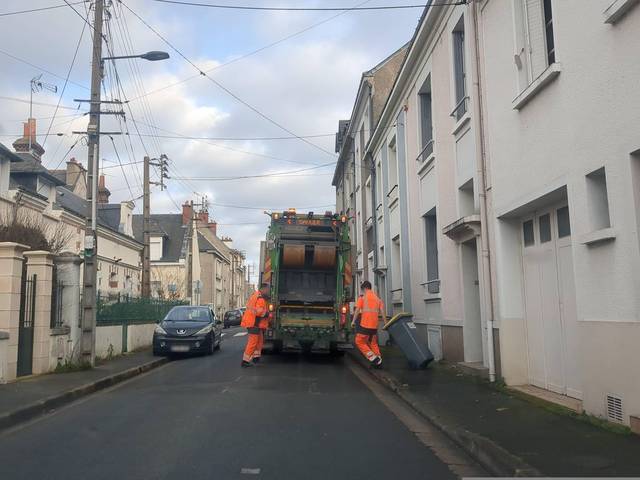
Region: France
Coordinates: 47.378, 0.7069